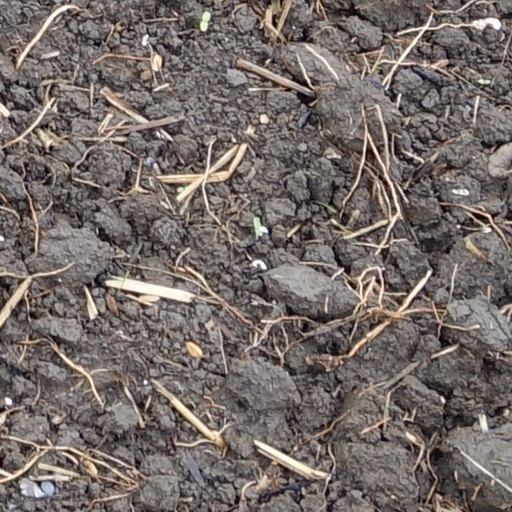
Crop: wheat